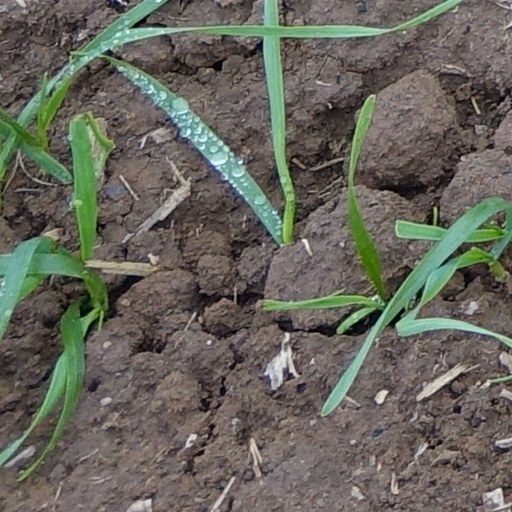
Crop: wheat